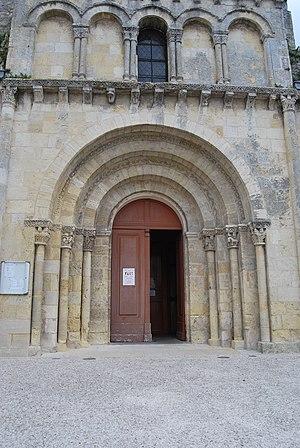
Ambares-et-Lagrave (Gironde) église St Pierre
L'église Saint-Pierre est une église catholique située dans la commune d'Ambarès-et-Lagrave, dans le département de la Gironde, en France.